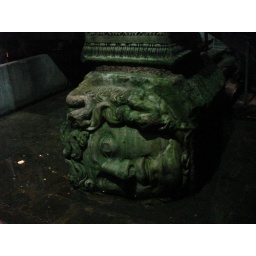
the base of a column in the basilica